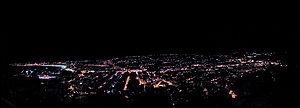
Nice-Côte d'Azur est un espace urbain centré autour de la métropole ou capitale de la Côte d'Azur : Nice.